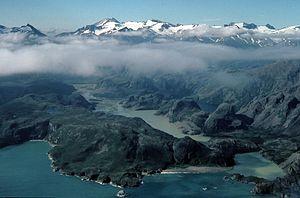
Le Refuge faunique national de la Péninsule d'Alaska est une réserve faunique située en Alaska aux États-Unis. Son statut a été établi en 1980 par l'Alaska National Interest Lands Conservation Act. Il est administré à King Salmon.